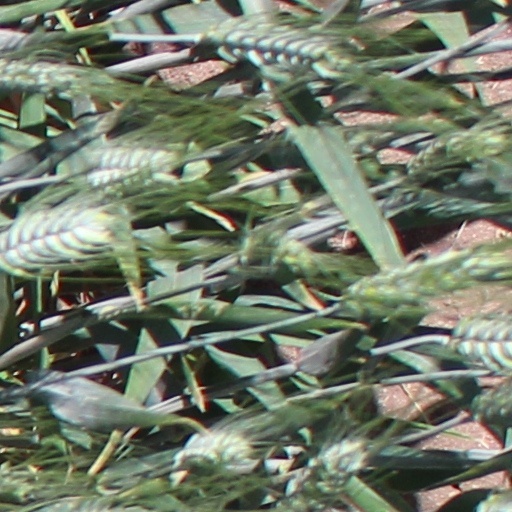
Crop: wheat